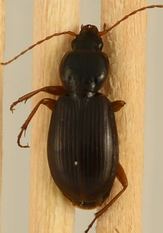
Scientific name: Synuchus impunctatus
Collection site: Steigerwaldt Land Services Site (STEI), plot STEI_008